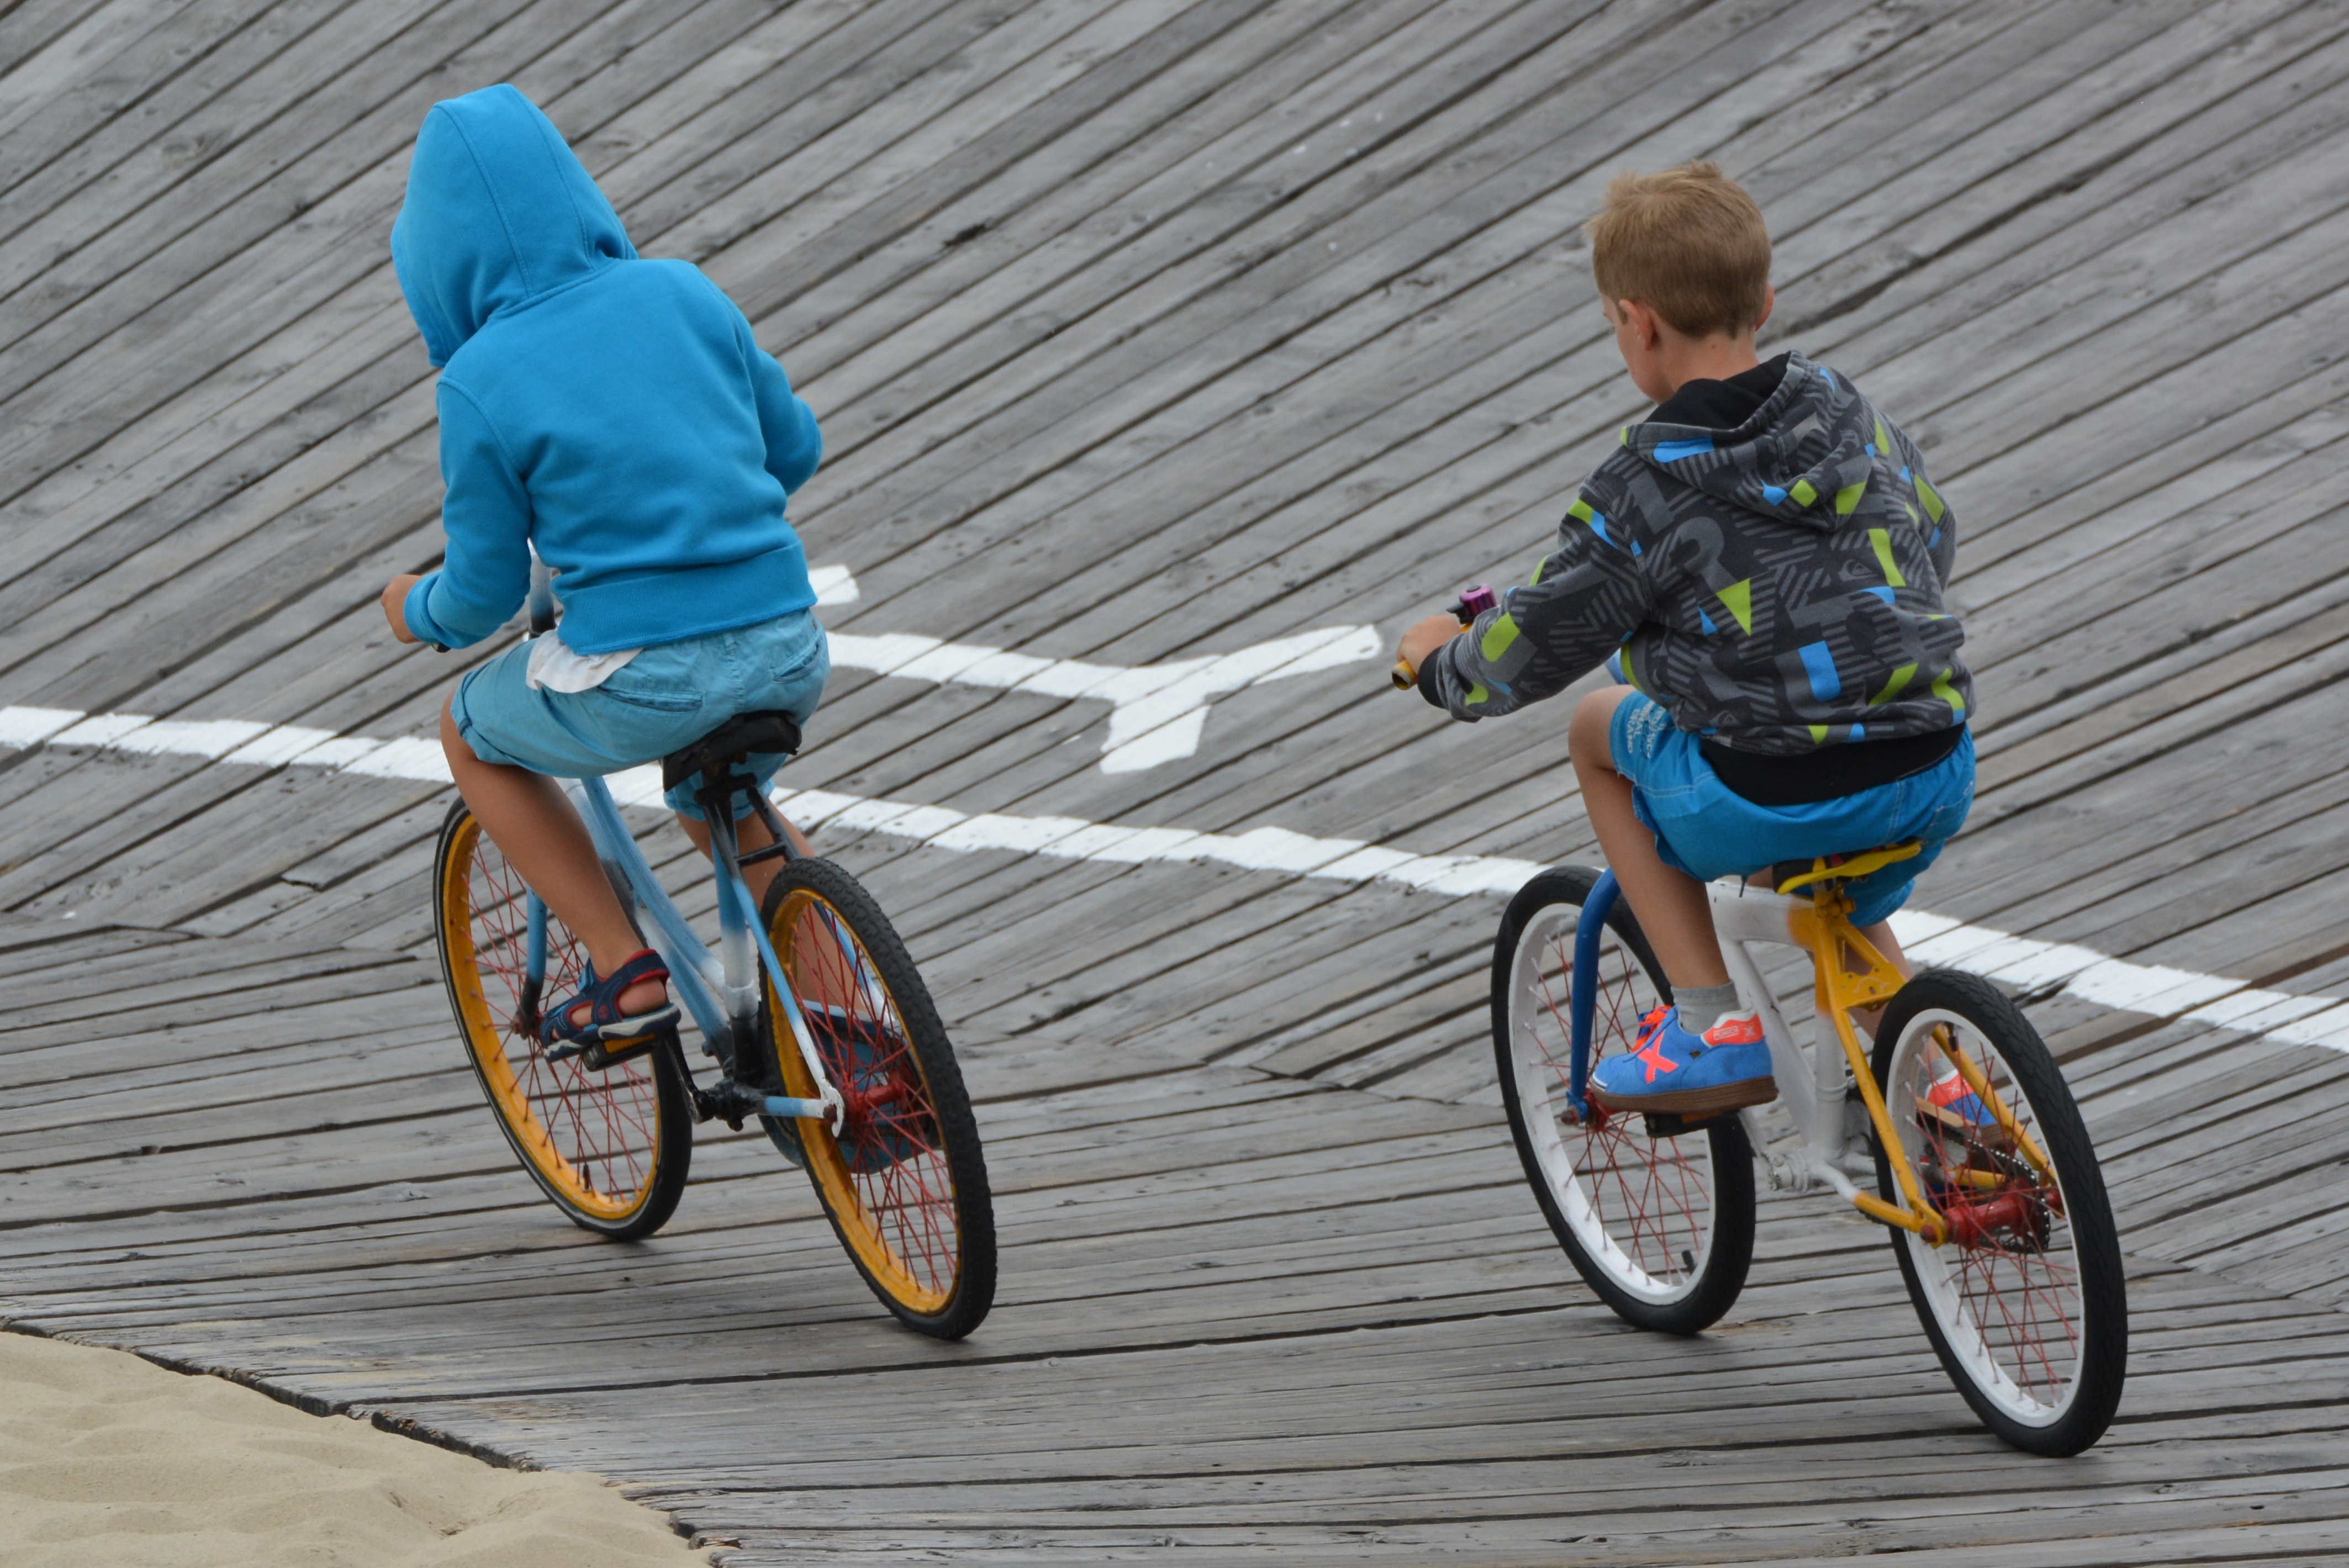
people, bicycle, vehicle, sports equipment, mountain bike, cycling, race, children, arena, sports, contest, blankenberge, road cycling, cycle sport, bicycle racing, bicycle motocross, road bicycle, racing bicycle